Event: Ecuador Earthquake
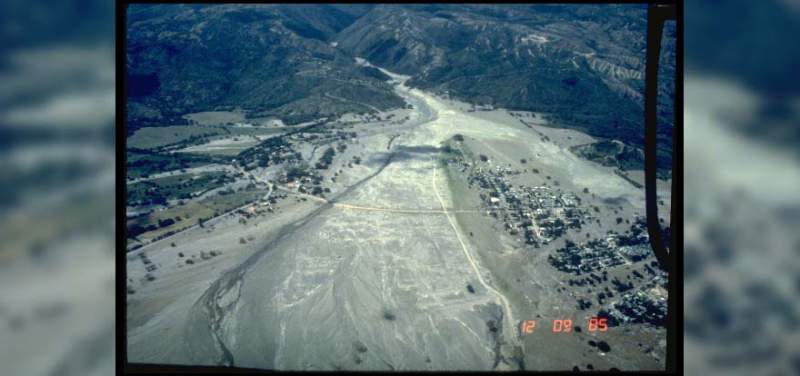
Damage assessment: no_damage